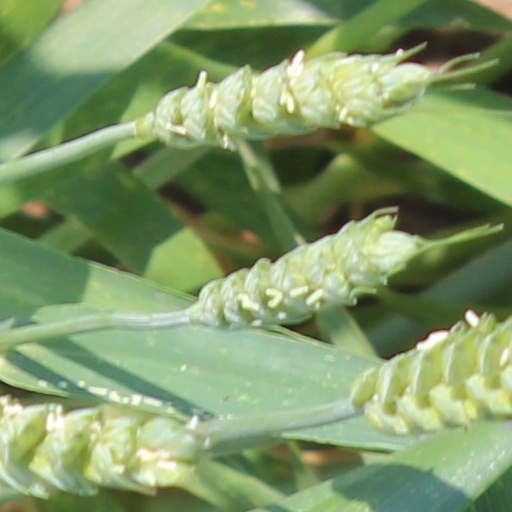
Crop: wheat